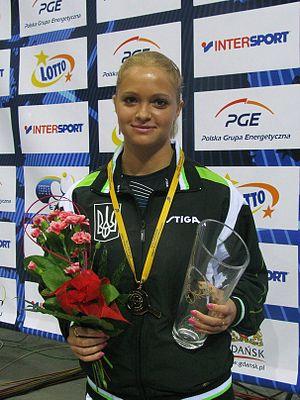
Margaryta Volodymyrivna Pesotska est une pongiste ukrainienne.